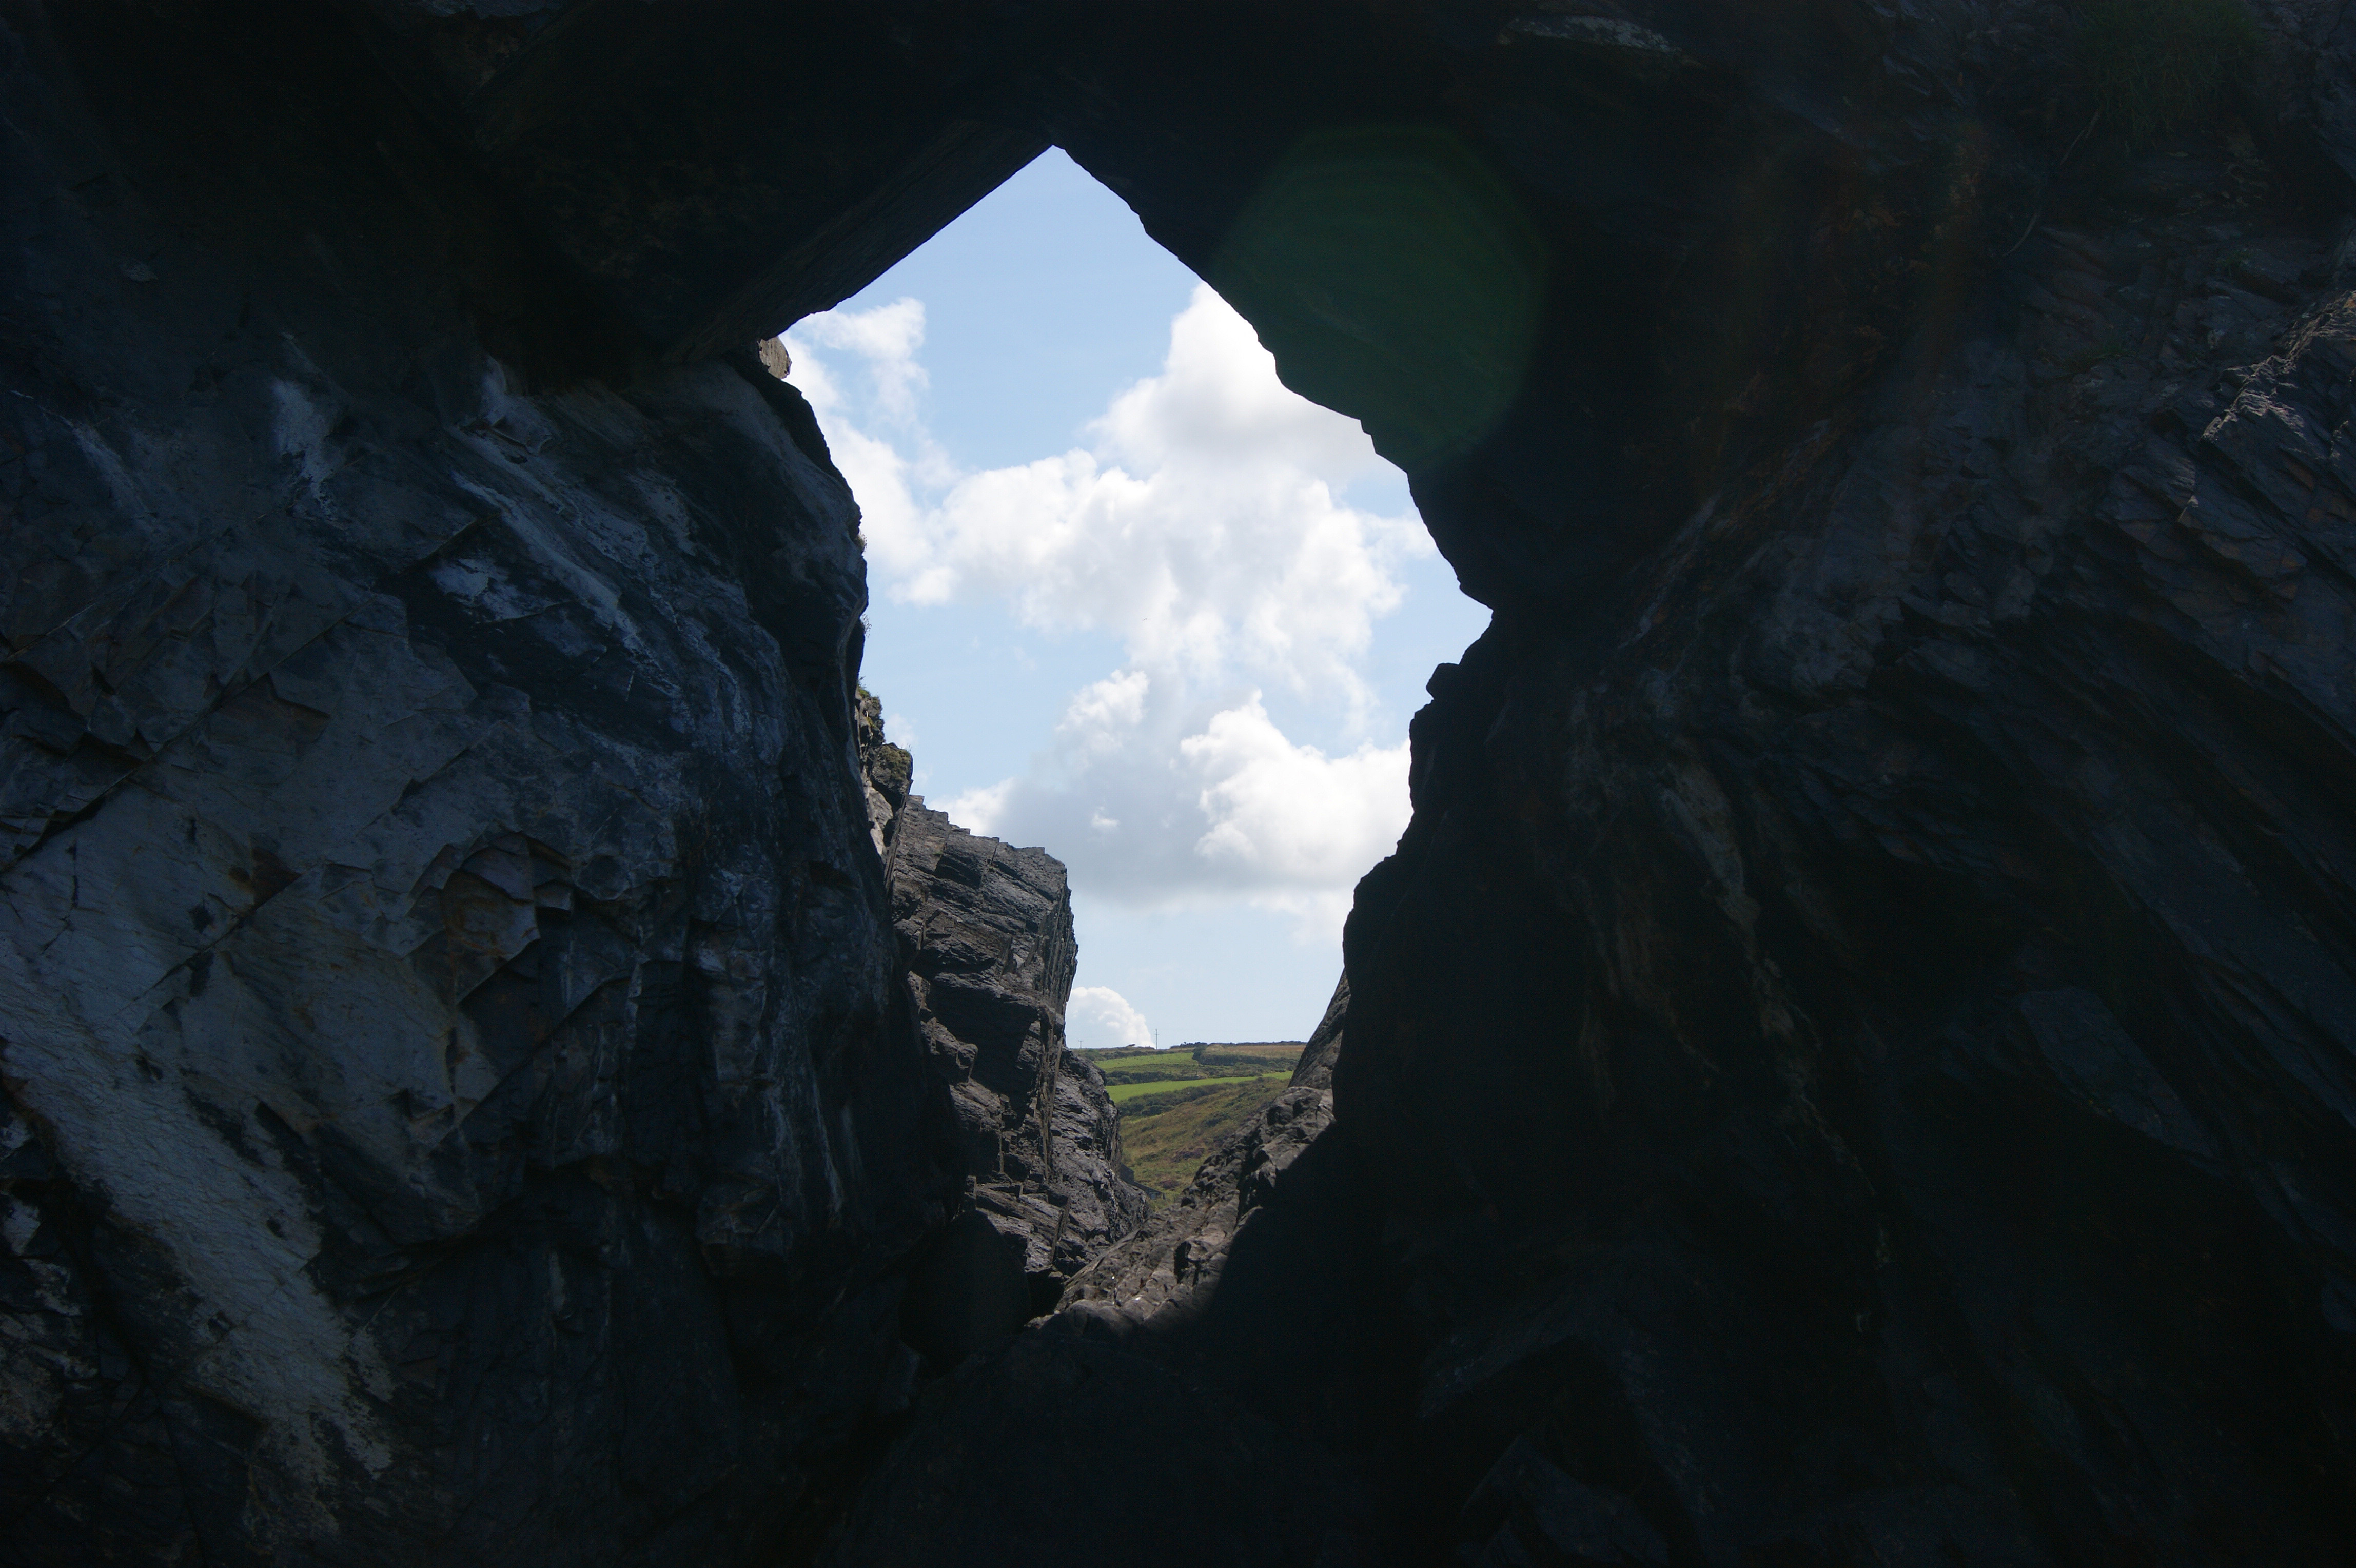
beach, sea, rock, formation, seaside, cave, holiday, terrain, wales, pembrokeshire, landform, sea cave, geographical feature, pit cave